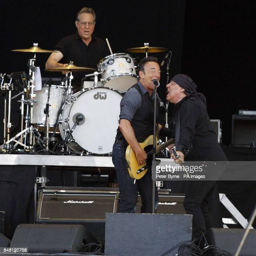
folk rock artist performs on the main stage